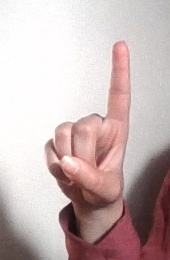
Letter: bb